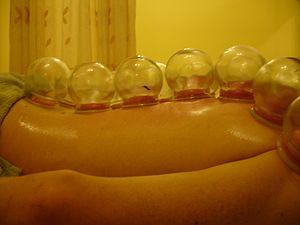
En médecine traditionnelle, la ventouse est un récipient, habituellement en verre et en forme de cloche destiné à soigner en induisant une « révulsion » par effet de succion sur la peau.